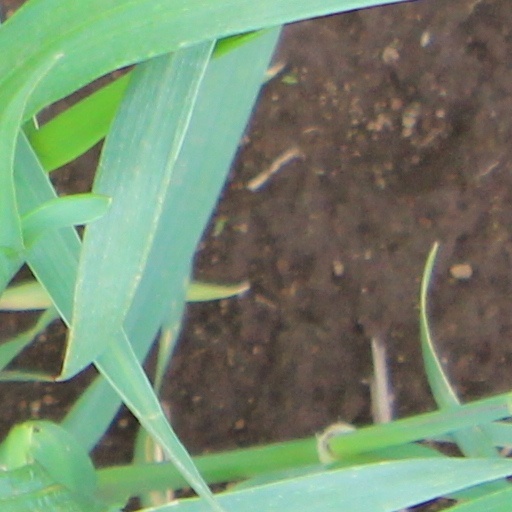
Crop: wheat